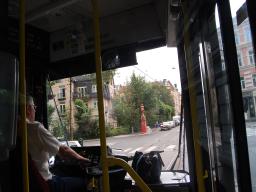
Label: Background_without_leaves